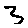
Label: 3